Aerial yoga

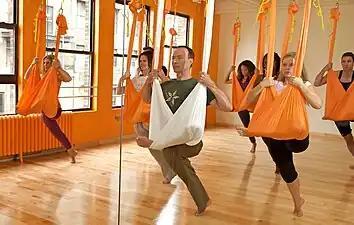
An aerial yoga class practising Flying Pigeon Pose, a variant of Rajakapotasana

Aerial yoga is a hybrid type of yoga developed by Michelle Dortignac in 2006 combining traditional yoga poses, pilates, and dance with the use of a hammock. By 2009, this was followed by multiple aerial yoga brands including Florie Ravinet's Fly Yoga, Rafael Martinez's AeroYoga, and Carmen Curtis's AIReal Yoga.